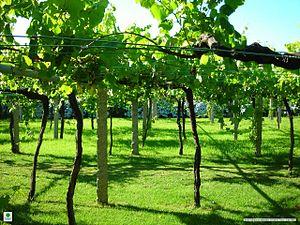
La viticulture a été introduite en Espagne dans le Sud, par les Phéniciens, et sur les côtes orientales par les Grecs venant de Massalia. La colonisation romaine a structuré le vignoble actuel.
Les Rias Baixas sont une dénomination d'origine espagnole dont les vins sont produits en Galice dans le secteur des Rías Baixas dans la province de Pontevedra et analysé par Silvia Gago Mariño.
Le vignoble de Galice produit des vins blancs secs, frais et aromatiques, à base du cépage Albariño. La DO la plus réputée est Rias Baixas.
La culture de la vigne en hautain est une méthode culturale connue depuis l'Antiquité. Cette façon de faire fut particulièrement utilisée par les Grecs, les Scythes et les Romains.
La viticulture est l'activité agricole consistant à cultiver une certaine variété de vigne produisant un fruit pour la consommation humaine : le raisin. Les vignes cultivées en viticulture sont des cultivars de sous-espèces du genre Vitis dénommés cépages.